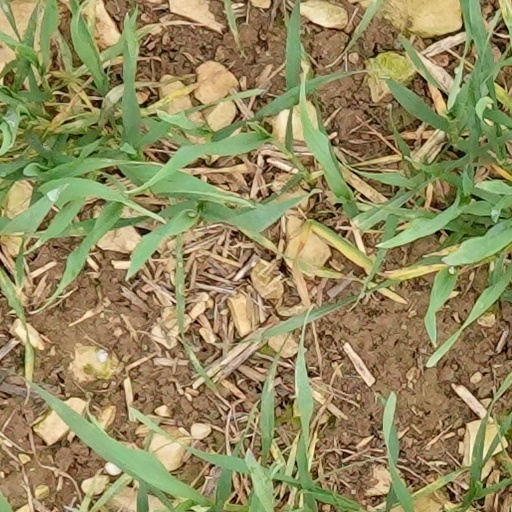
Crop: wheat